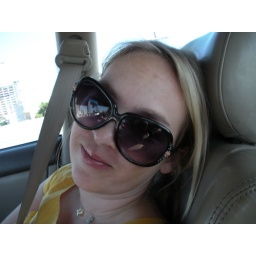
in becky's car on way to train station